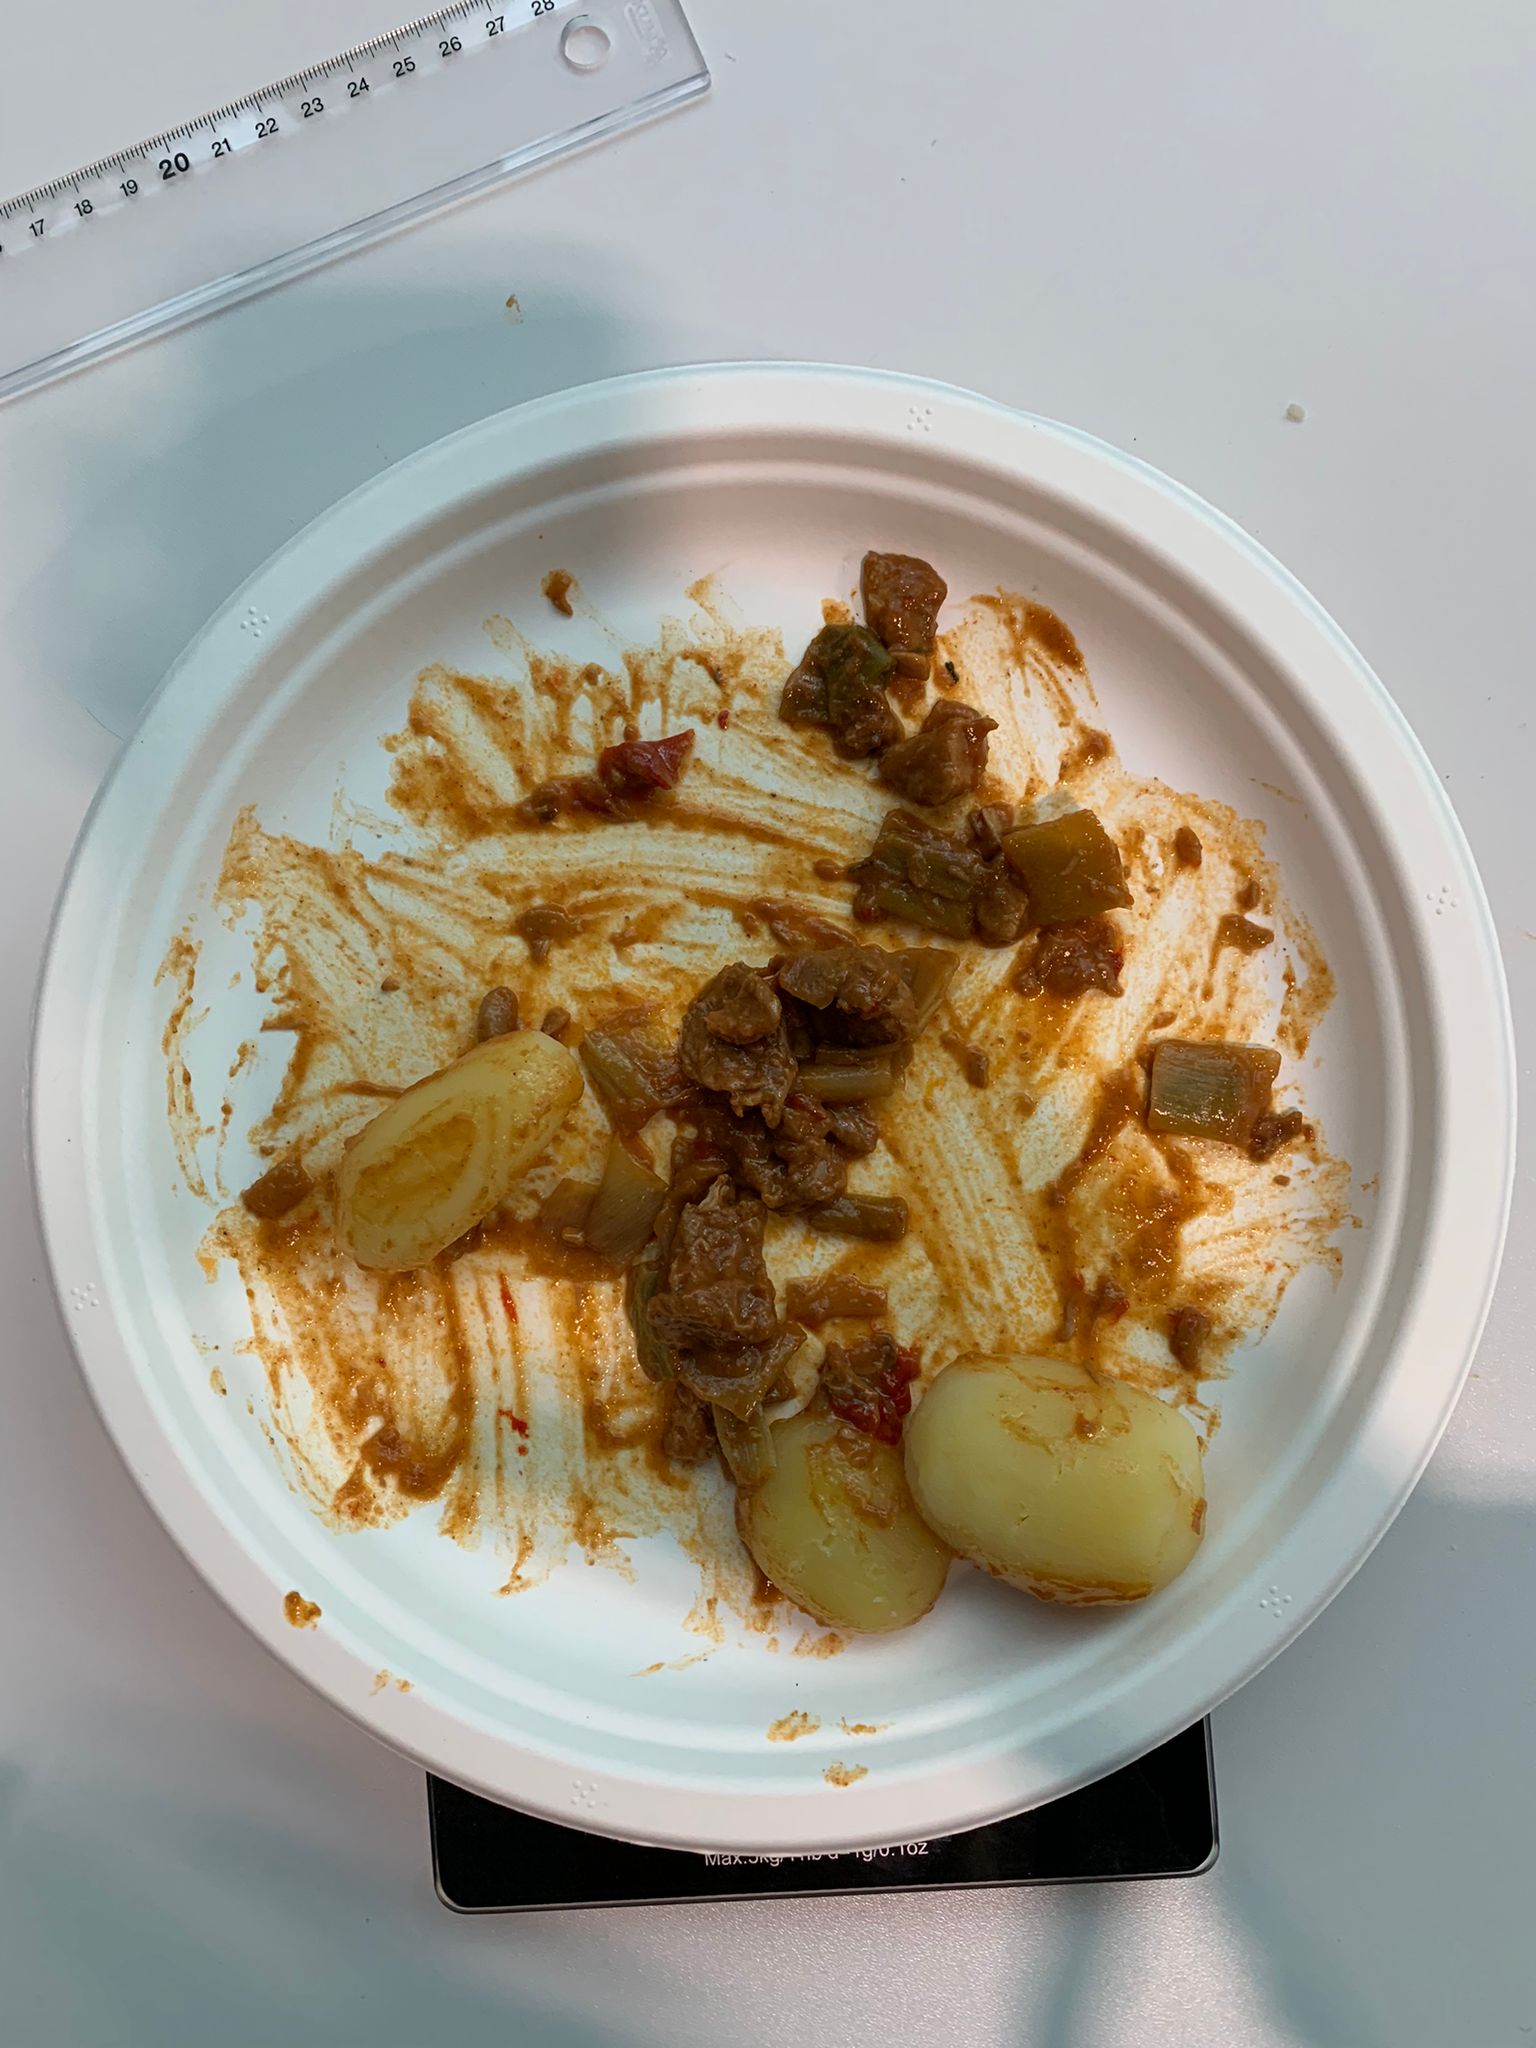
Ingredients: goulash, potatoes